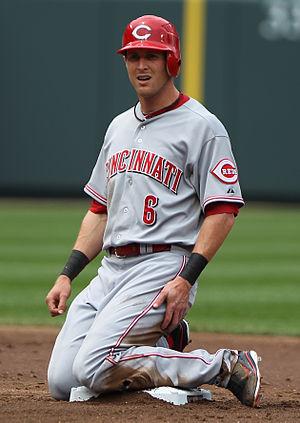
Robert Andrew Stubbs est un voltigeur de la Ligue majeure de baseball.